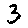
Label: 3